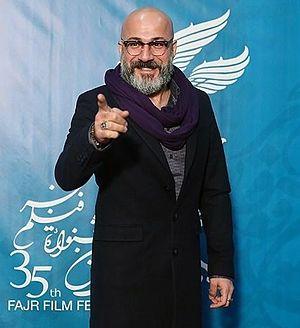
Amir Aghaei est un acteur iranien. Au début de 2006, il a eu une présence et une influence uniques dans le cinéma iranien.